Ljørdalen Church

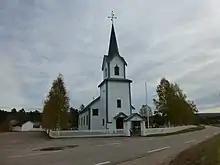
View of the church

The Ljørdalen valley runs along the border with Sweden, and it is a good distance to the main church in Trysil, so by the mid-1800s, the people of the Ljørdalen valley were asking for their own church. After permission was received, a group of local villagers designed and built the church. It was consecrated in 1872. In 1980, the church was renovated and enlarged, adding spaces for kids, a small kitchen, and a bathroom.